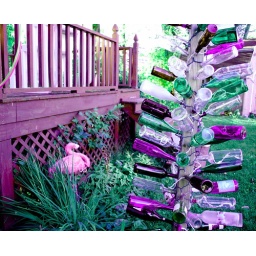
at home in the back yard with the dog